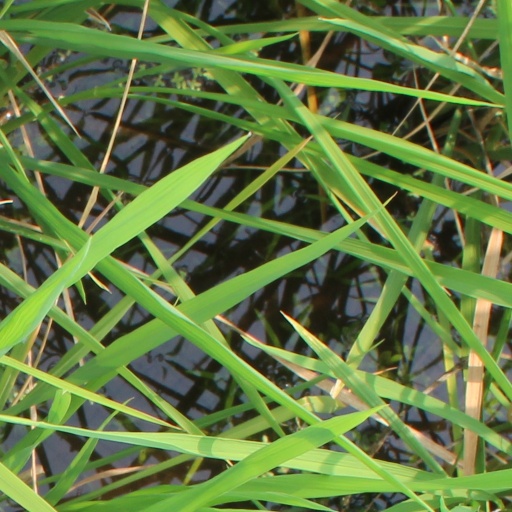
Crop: rice